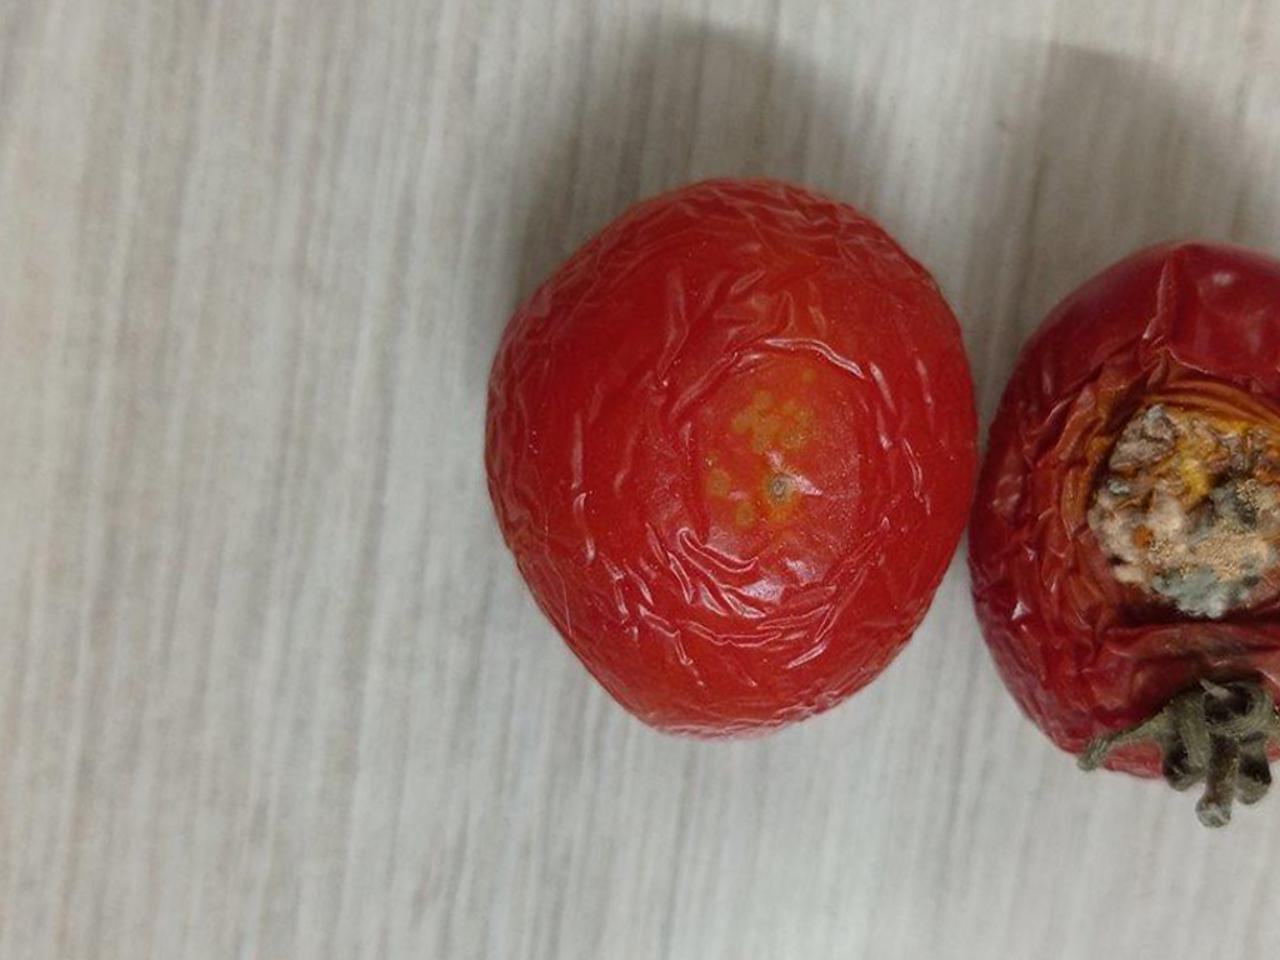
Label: Rotten